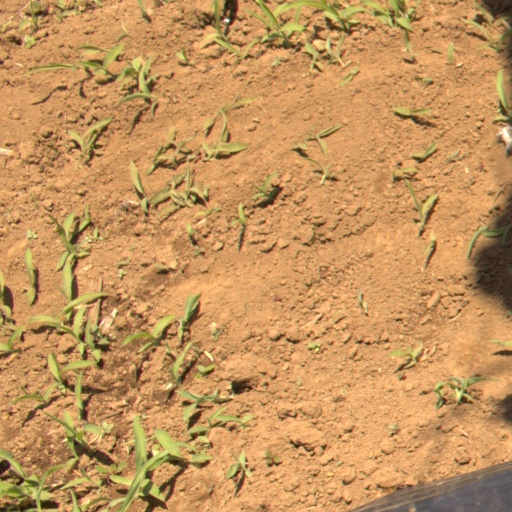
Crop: Jerusalem artichoke